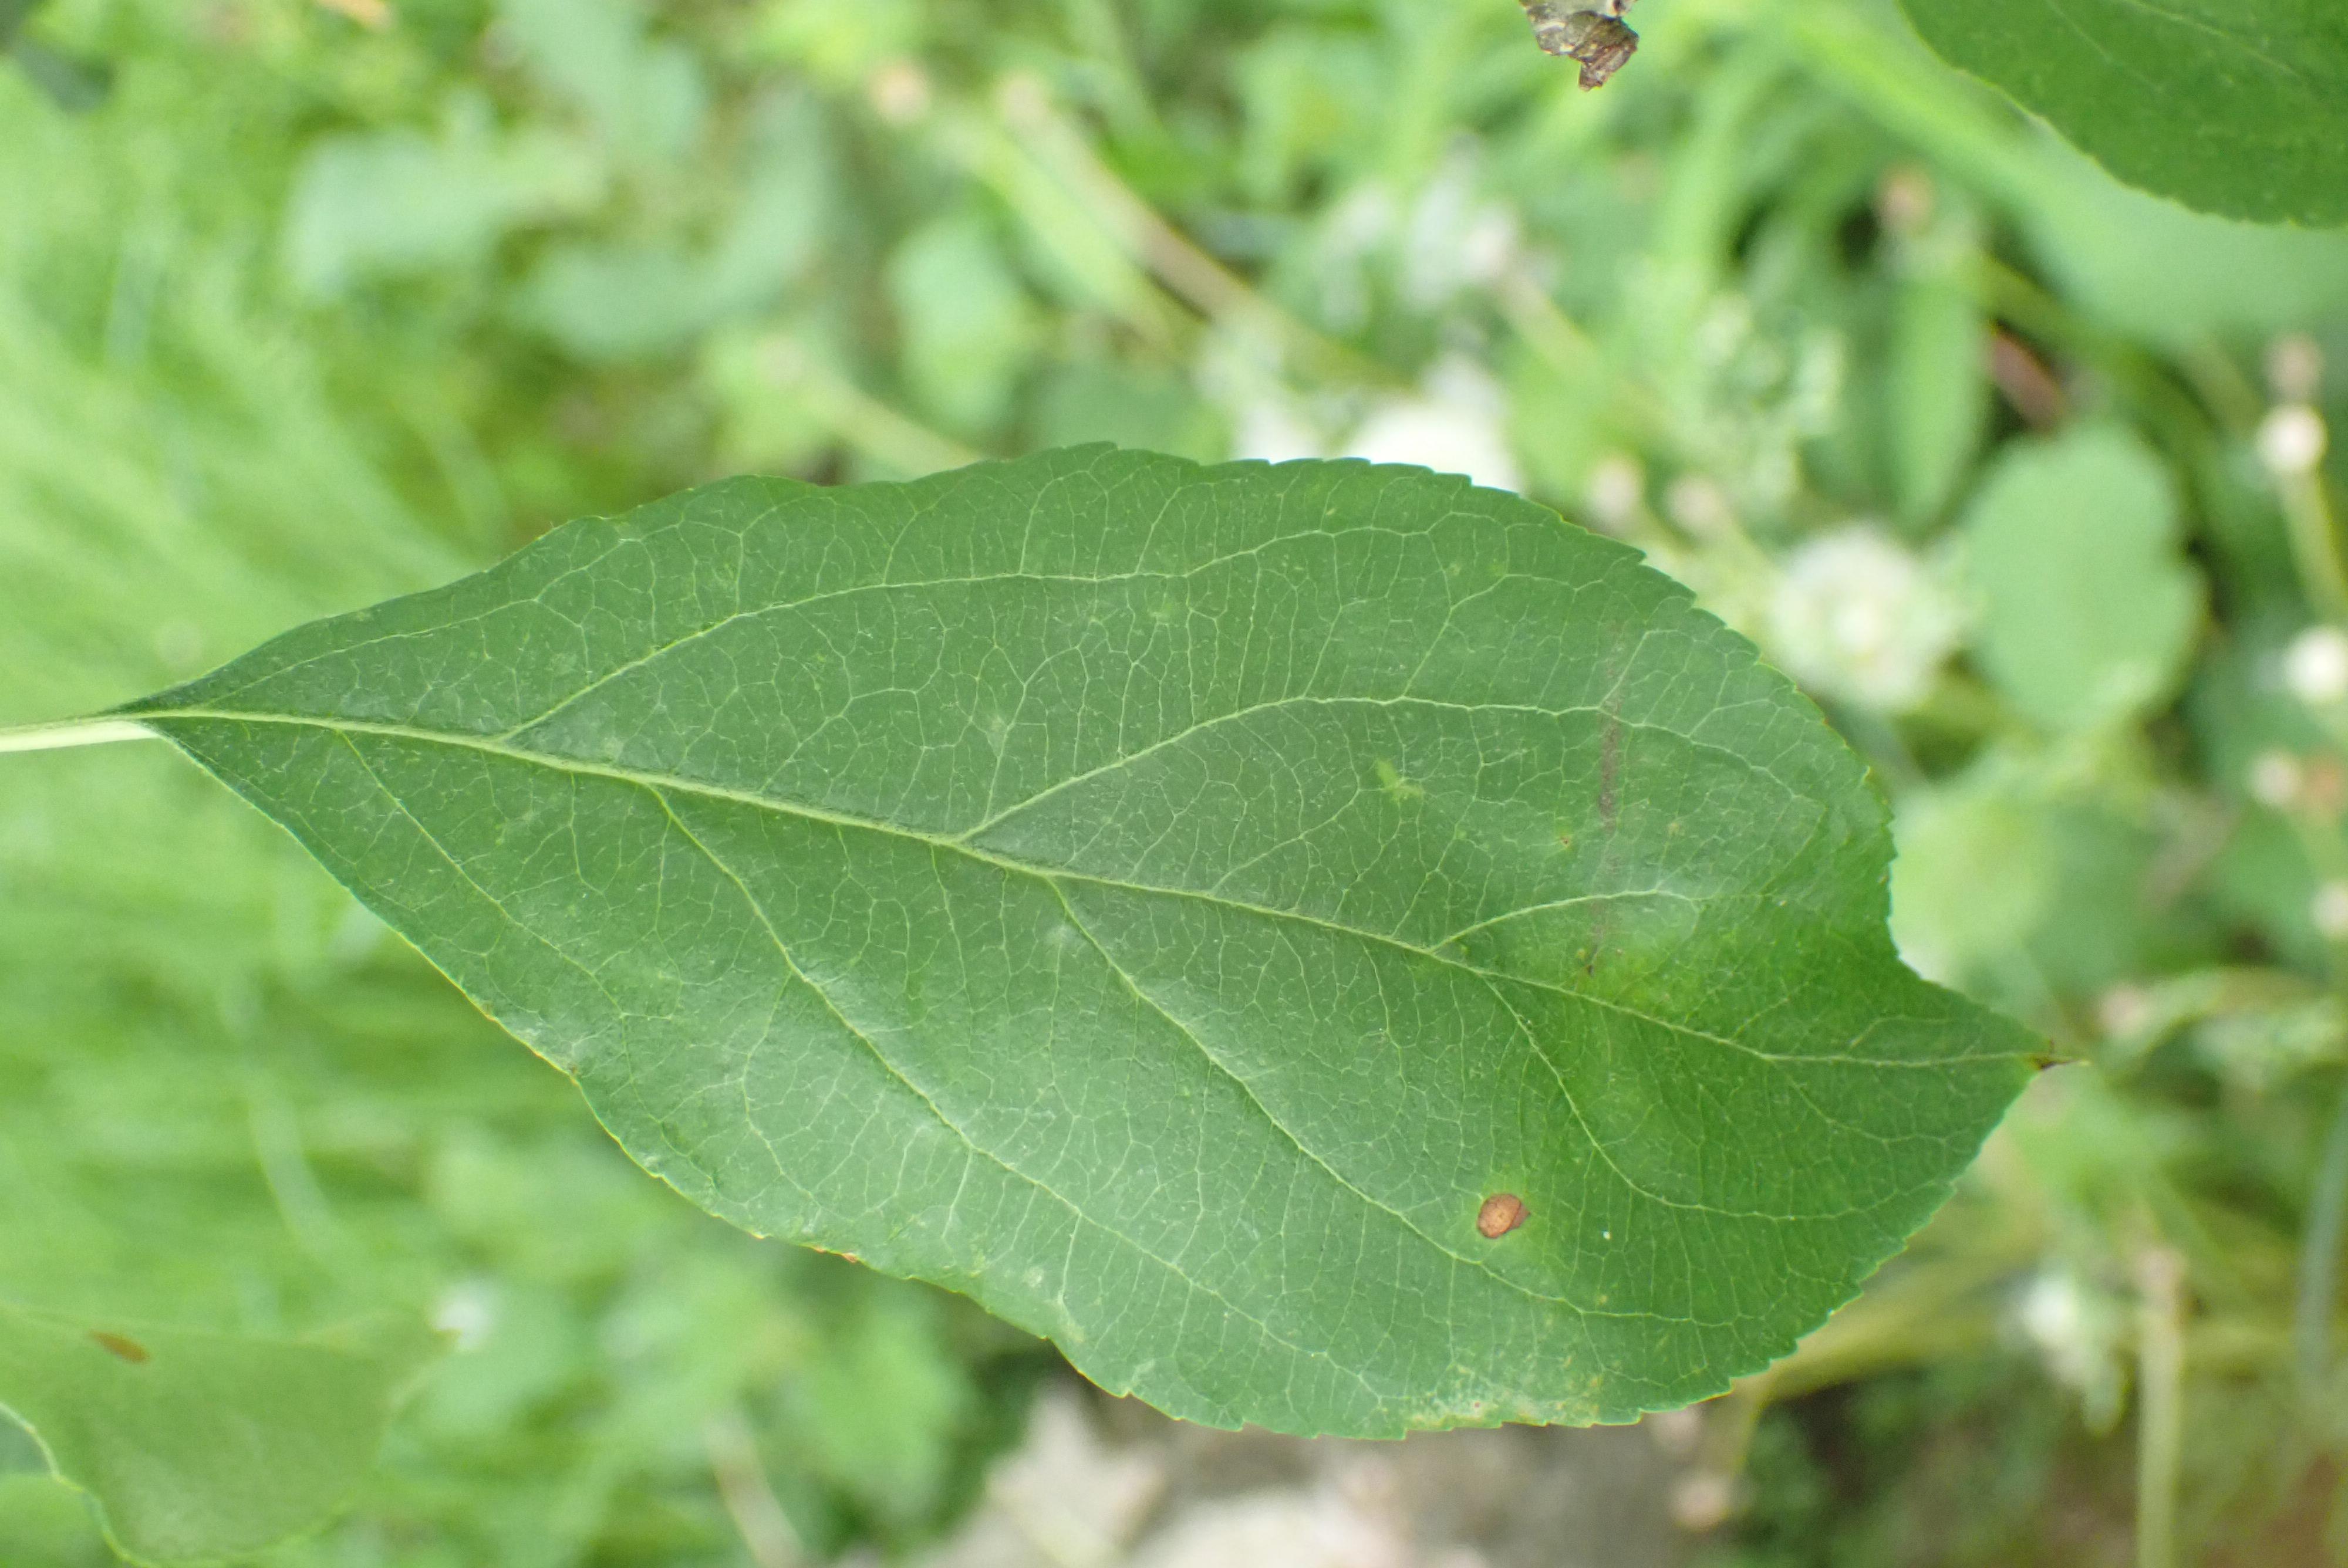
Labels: frog_eye_leaf_spot